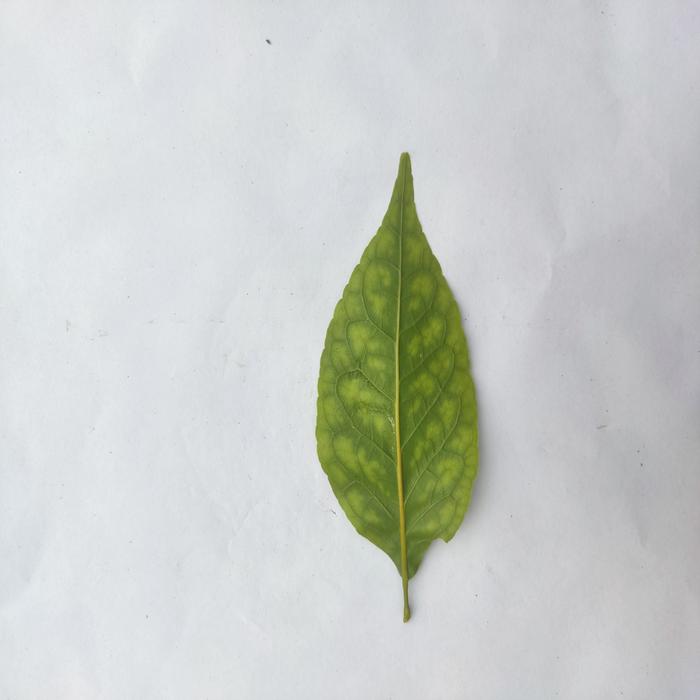
Crop: Aegle Marmelos
Leaf condition: Leaf_Spot